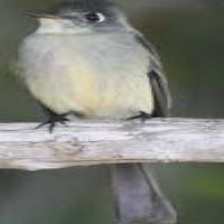
Species: GREATER PEWEE
Scientific name: CONTOPUS PERTINAX